WJPS

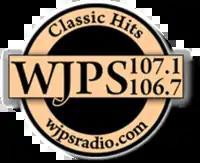
Previous Logo from WJPS-WYFX simulcast

It was announced on August 18, 2014, that South Central Communications would be turning the operations of WEJK over to Vincennes-based The Original Company. Once approved by the FCC, The Original Company would take over the operations of WEJK and will operate the station via a time brokerage agreement. Also, when the changing of licenses was finalized, WEJK would become a sister station to WYFX in nearby Mount Vernon, Indiana. The changeover was set to be completed on September 1, at which time 107.1 flipped back to classic hits as "Classic Hits 107.1". Upon acquiring WEJK's license outright on October 9, 2014, at a price of $350,000, The Original Company changed the station's call letters to WJPS.